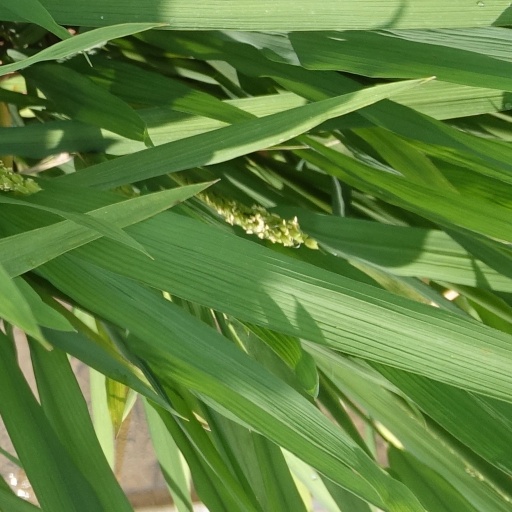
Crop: rice